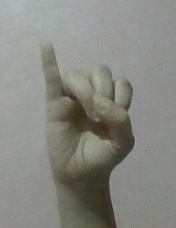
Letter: meem